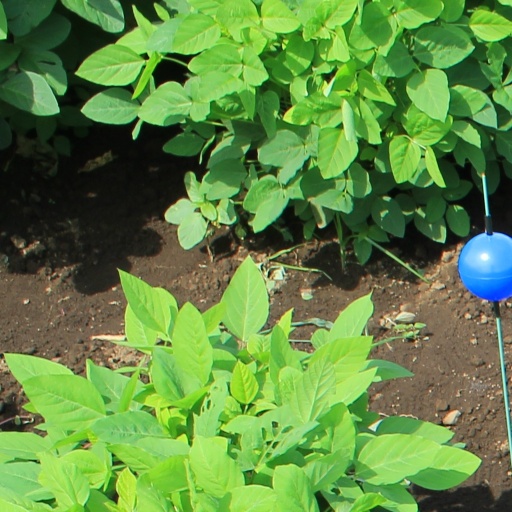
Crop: soybean